Daniel Cornelius Danielssen

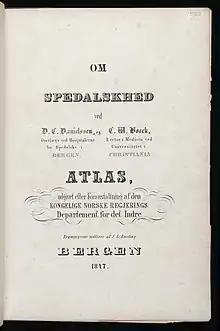
Title page of "Om Spedalskhed"

Daniel Cornelius Danielssen (4 July 1815 – 13 July 1894) was a Norwegian physician. He was most noted for his research regarding the causes and treatment of leprosy.